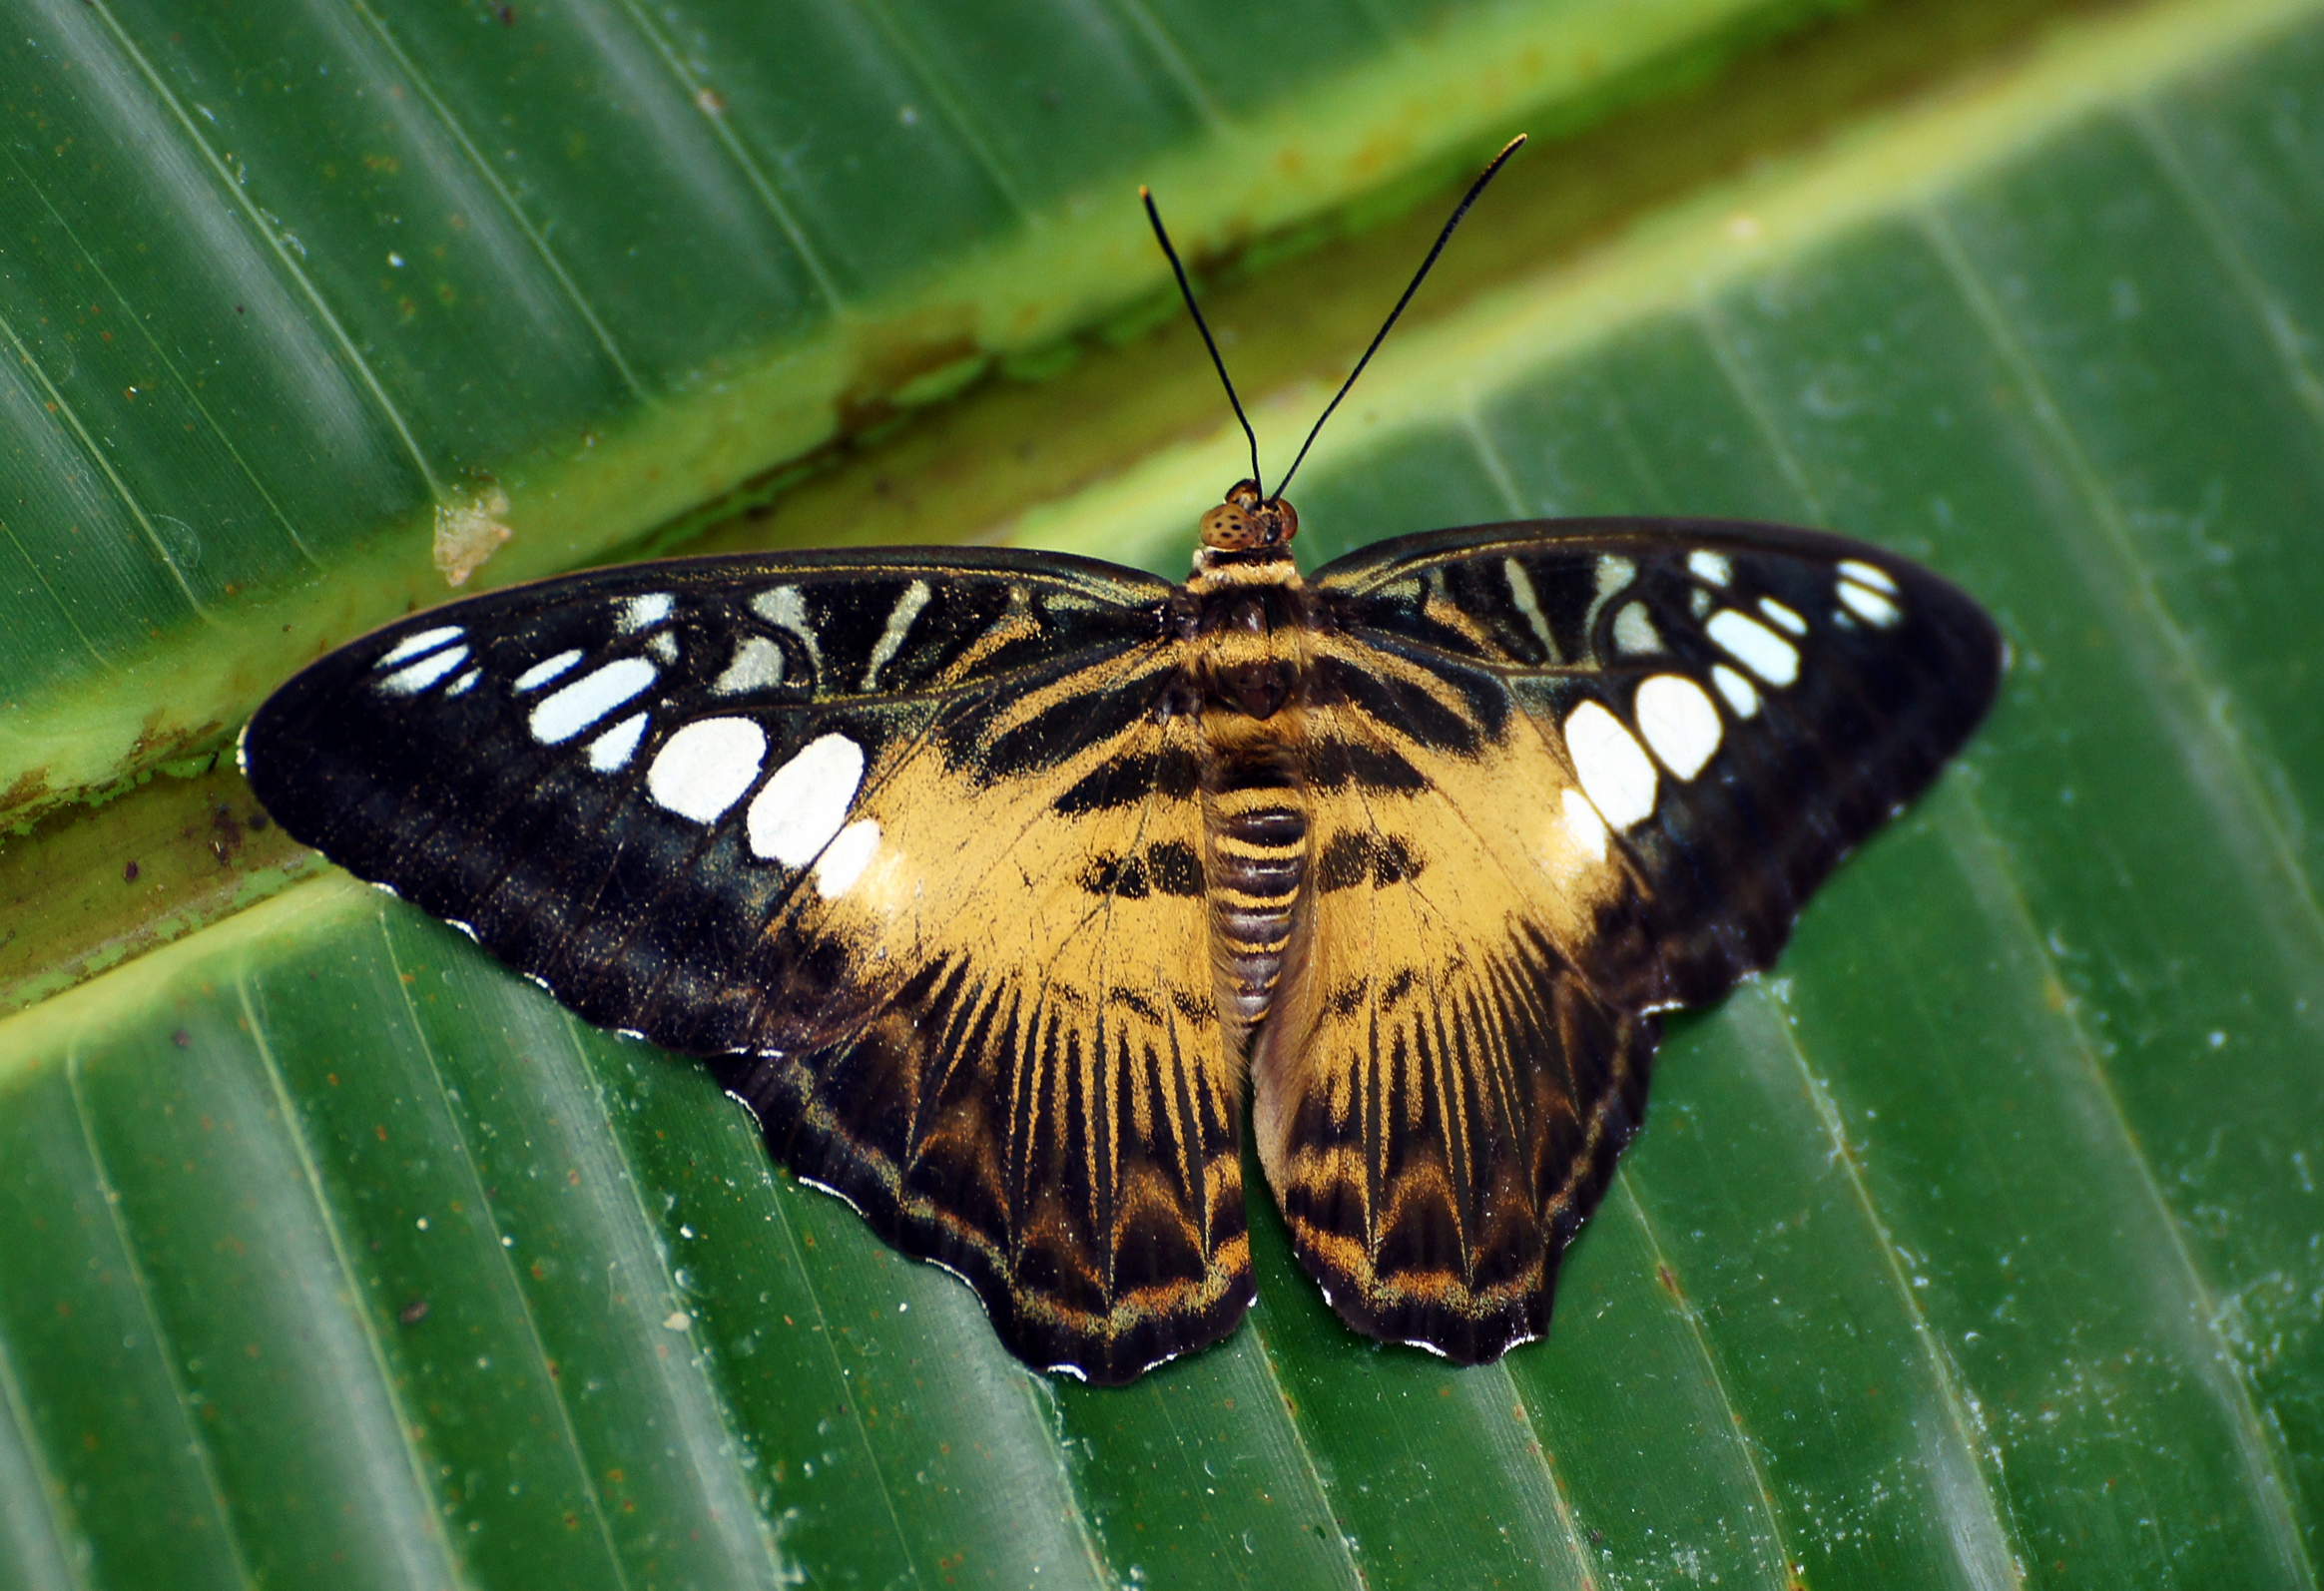
nature, wing, leaf, flower, wildlife, green, insect, macro, moth, butterfly, fauna, invertebrate, close up, lepidoptera, butterflies, flickrsbestcreatures, butterflyhouse, butterflyonleaf, clipperparthenossylvia, macro photography, arthropod, pollinator, plant stem, moths and butterflies